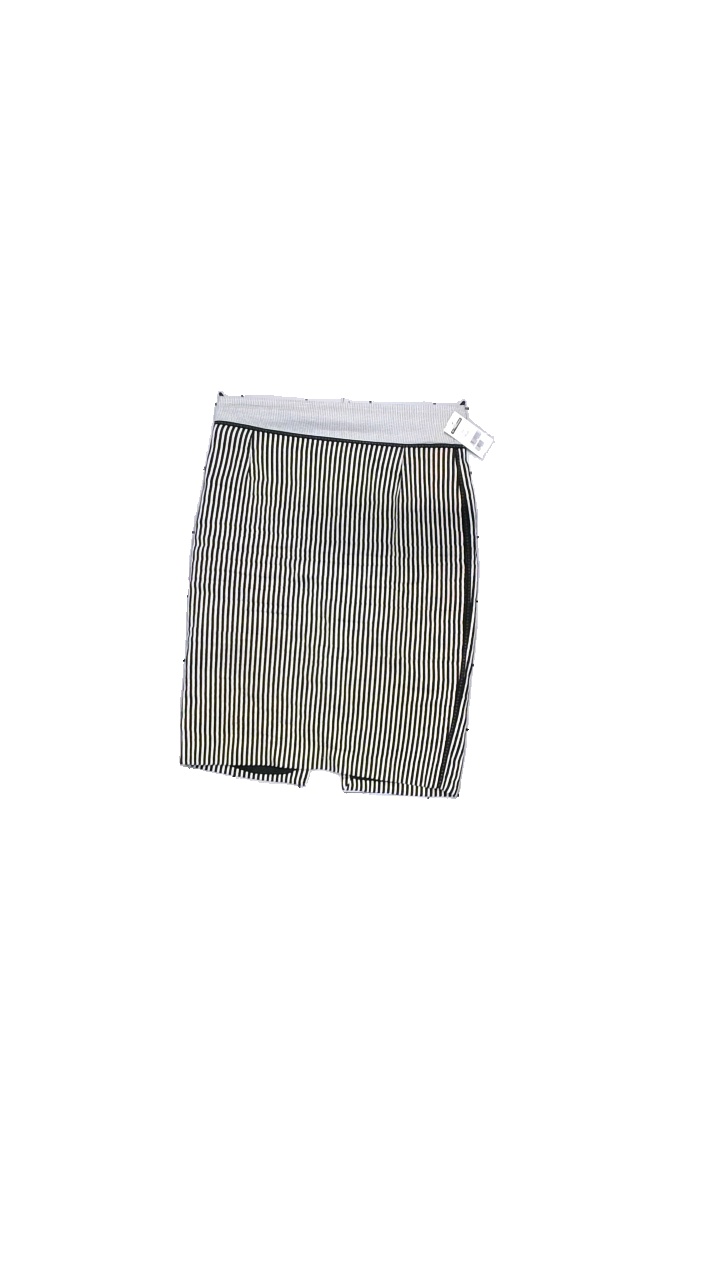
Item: Skirt (Ladies)
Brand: Zara
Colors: Black, White
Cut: Regular
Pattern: Striped
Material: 100% viscose
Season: Spring
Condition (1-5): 4
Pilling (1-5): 4
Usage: Reuse
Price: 50-100